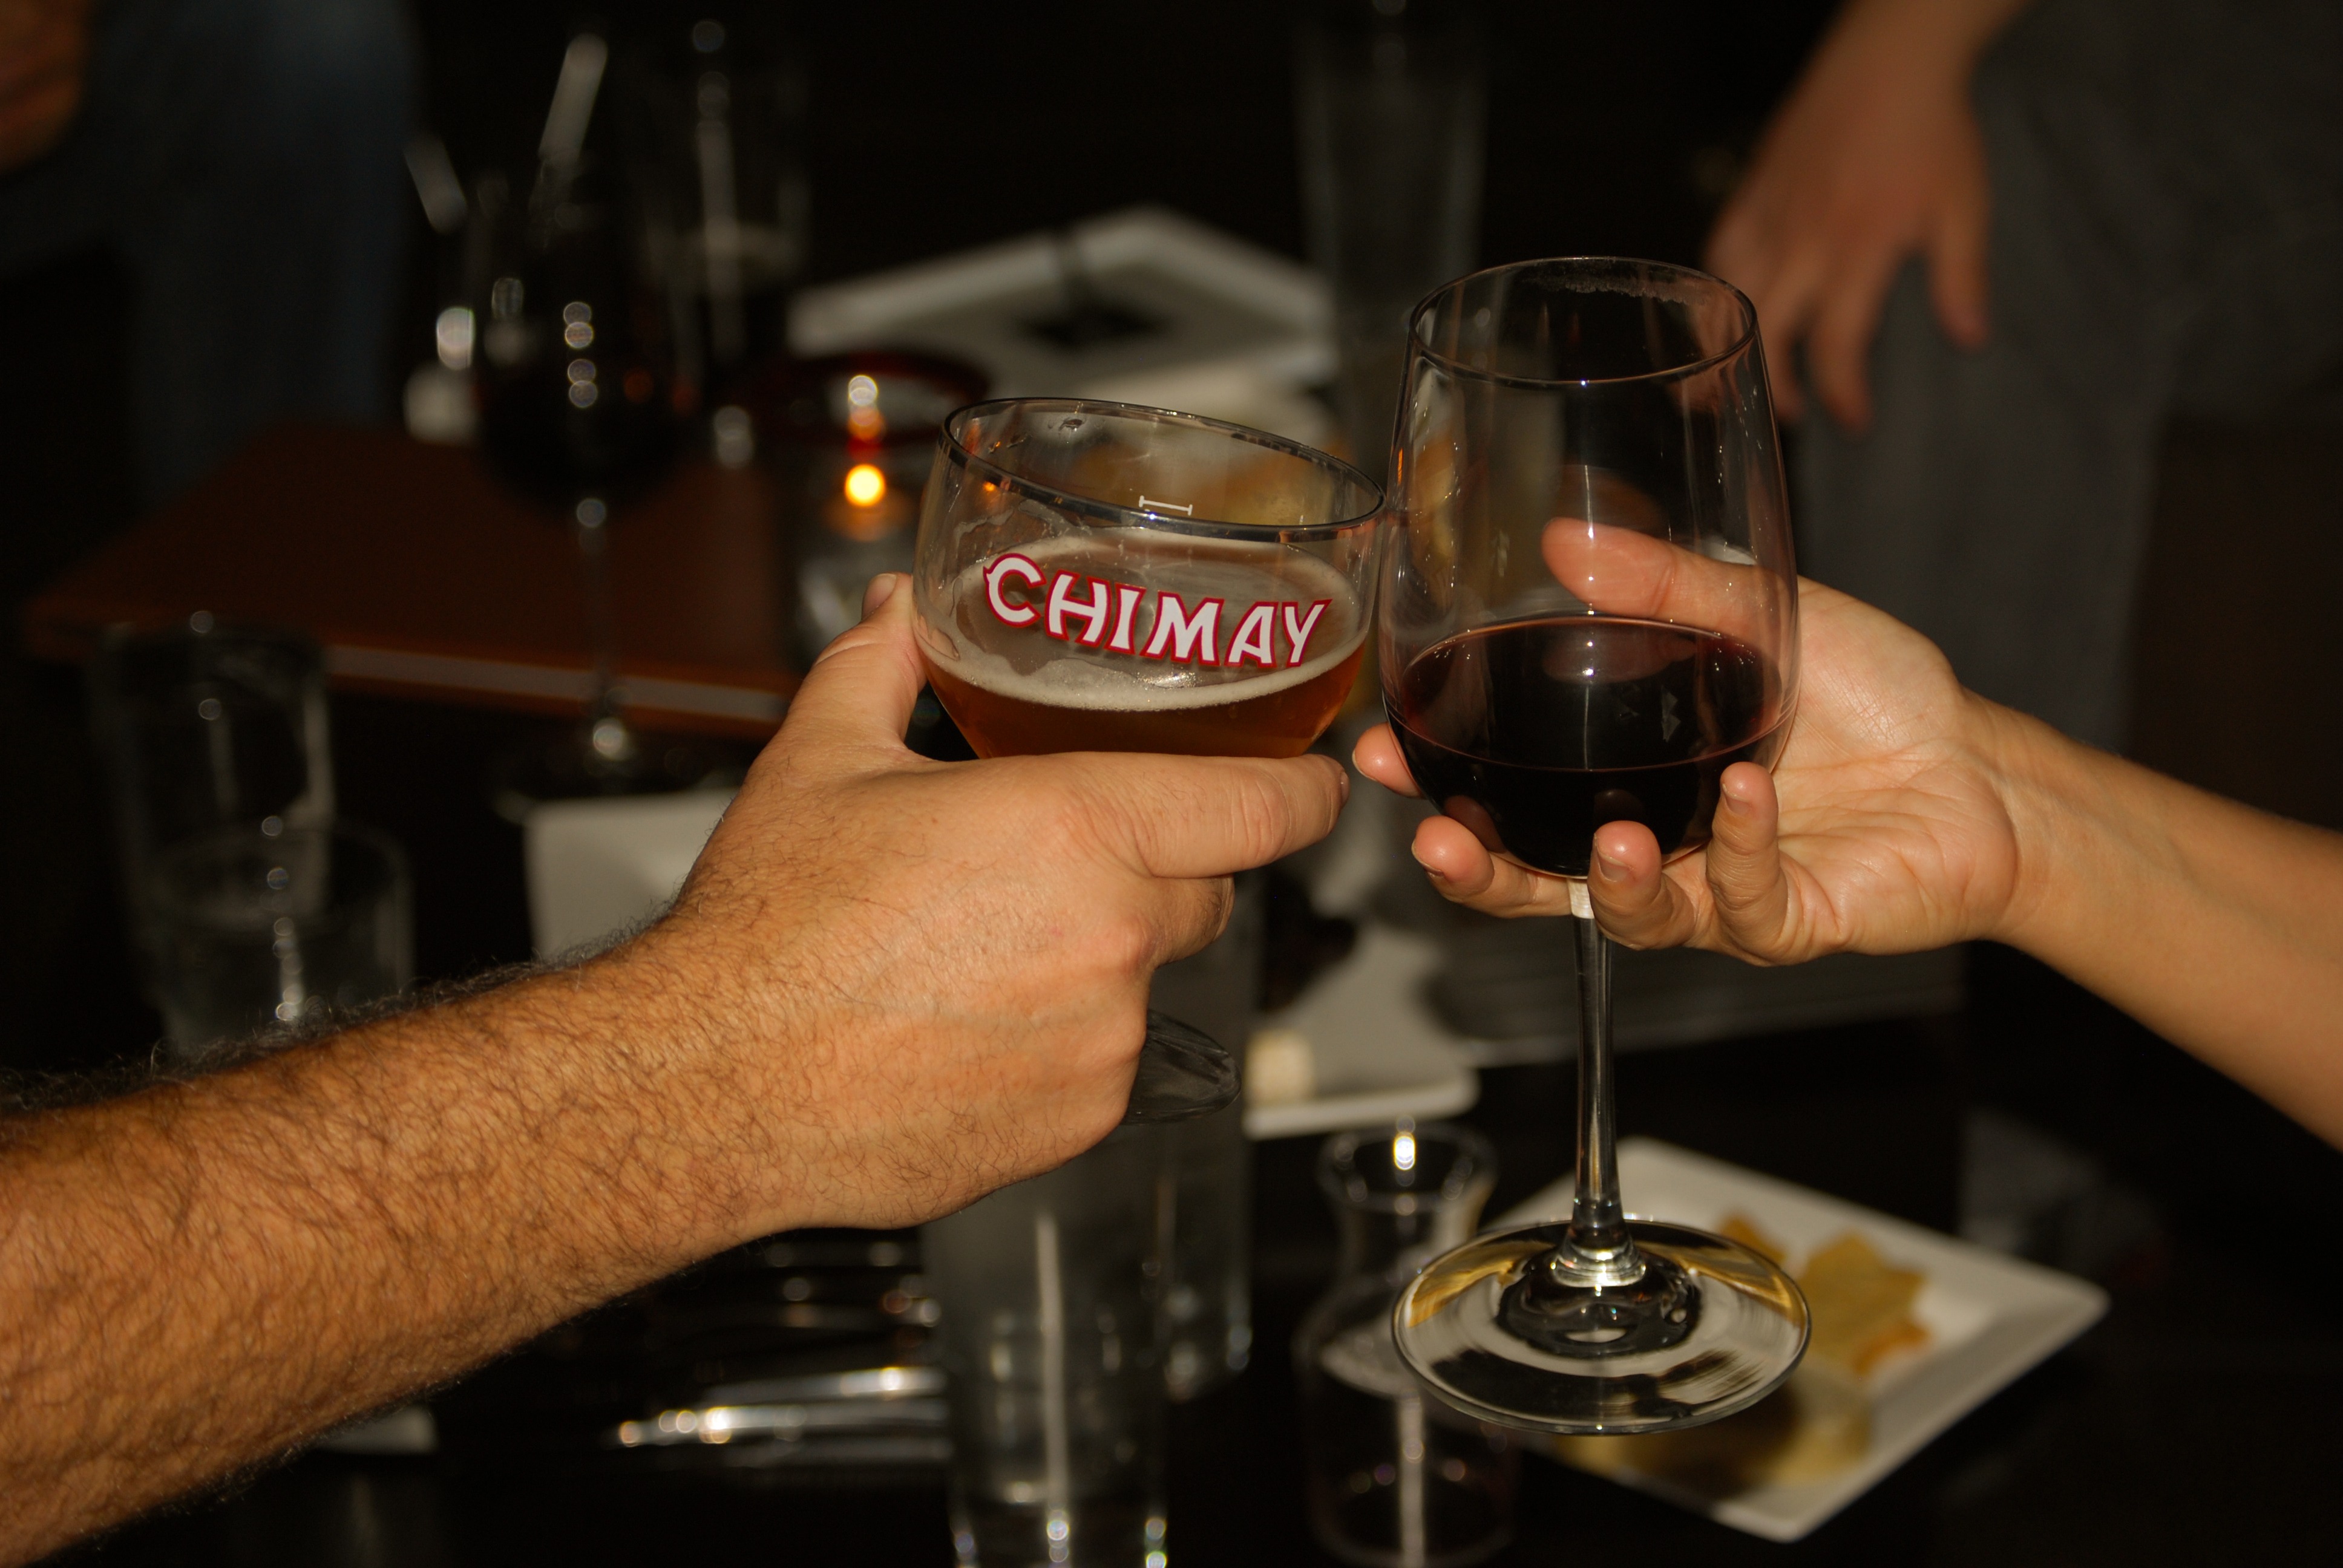
wine, food, drink, beer, alcohol, cocktail, festive, toast, celebrate, party, goblet, dine, nightclub, good mood, stemware, alcoholic beverage, sense, distilled beverage